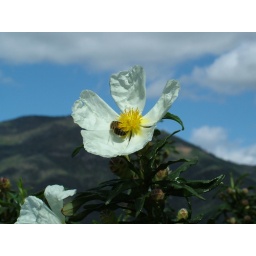
Here is a wasp on a lovely white flower looking out towards the mountains in Malaga, Spain 2010.